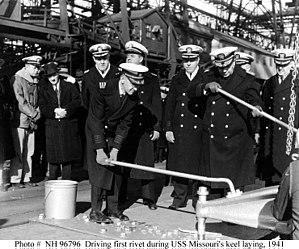
La pose de la quille est la reconnaissance officielle du début de la construction d'un navire. Elle est souvent marquée par une cérémonie en présence de dignitaires de la société de construction navale et des futures propriétaires du navire.